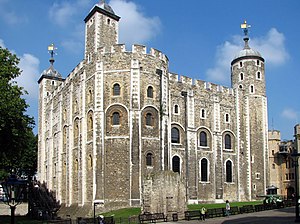
Keep
White Tower på Tower of London et et gammelt keep.
Et keep eller kernetårn er et forskanset tårn, der er opført på en borg i middelalderen af den europæiske adel. Forskere har debatteret om definitionen af ordet keep, men det bliver normalt brugt om store tårne på borge, der var opført som forskansede beboelser, som kunne bruges som det sidste forsvarsværk, hvis den omkringliggende borg blev overtaget af fjenden. De første keeps var opført af tømmer og var en del af motte-and-baileyfæstninger fra Normandiet og Anjou i 900-tallet. Designet spredte sig til England som et resultat af den normanniske erobring i 1066, og det spredte sig ind i Wales i den anden halvdel af 1000-tallet og videre til Irland i 1170'erne. Angelnormanniske og franske herskere begyndte at opføre keeps i sten i 900- og 1000-tallet som de normanniske keeps, som har en kvadratisk eller rektangulær grundplan, eller de cirkulære skalkeeps. Keeps i sten gav både stor politisk og militær magt, og de kunne tage op til ti år at bygge.